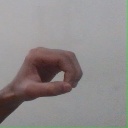
अक्षर: औ